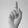
ASL letter: D